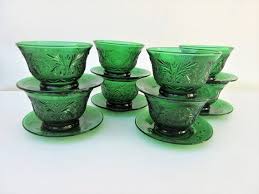
Waste category: glass